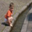
Label: boy